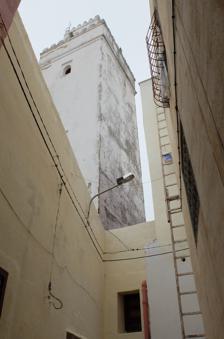
Building: Great Mosque of Taza
Country: Morocco
Year built: 1172
Historic mosque in Taza, Morocco Great Mosque of Taza الجامع الكبير The minaret of the mosque Location Location Taza , Morocco Geographic coordinates 34°12′45.53″N 4°01′07.34″W / 34.2126472°N 4.0187056°W / 34.2126472; -4.0187056 Architecture Type Mosque Style Moorish ( Almohad , Marinid ) Founder Abd al-Mu'min Date established circa 1142 CE The Great Mosque of Taza ( Arabic : الجامع الكبير , romanized : jama'a al-kabir ) is the most important religious building in the historic medina of Taza , Morocco . Founded in the 12th century by the Almohad caliph Abd al-Mu'min , it is the oldest surviving example of Almohad architecture . It was expanded by the Marinids in the late 13th century and renovated by the 'Alawi sultan al-Rashid in the 17th century. History One of the street entrances to the mosque The Great Mosque of Taza was built on the orders of the Almohad sultan Abd al-Mu'min in the period after 1142 CE, around the same time that he conquered the city. Taza, occupying a strategic location on the main road between Morocco and Algeria, was the first major city the Almohads conquered outside their initial mountain domains and served as one of their earliest bases after Tinmel . Their future capital of Marrakesh was only conquered 1147. Accordingly, the Great Mosque of Taza is the oldest surviving monument of Almohad architecture. This original mosque had a nearly square floor plan measuring about 32 by 33 metres. Its prayer hall was wider than it was deep: it had either seven or nine naves running perpendicular to the qibla (southeastern) wall between rows of arches and four transverse aisles running parallel to the qibla wall. The last aisle, directly in front of the qibla wall, was distinguished by being slightly wider, as was the middle nave that led to the mihrab. This formed a "T" in the plan, which was a recurring feature in other medieval mosques in this region. Overall, the original Almohad layout of the mosque was highly similar to the layout of the Tinmal Mosque built by the Almohads soon afterwards. The mosque was enlarged under the Marinid dynasty, during the reign of Abu Yaqub Yusuf . Work started in 1292 and ended in October the next year. (Or in 1294 according to Jonathan Bloom . ) This expansion added two more side naves (one on the western edge and another on the eastern edge), making the mosque wider, and four more aisles to the south, making the prayer hall deeper. The "T" plan was replicated by making the last southern aisle larger. Abu al-Hasan , who built many madrasas across Morocco, also built a madrasa near the mosque here in Taza in 1324 (while he was still a governor during his father 's reign), though today it is mostly ruined. Unusually, the Marinids also added a huge second courtyard ( el-sahn el-kebir ), almost as large as the entire mosque itself, on the mosque's east flank. The Marinid sultan Abu al-Rabi' was buried in this courtyard upon his death in 1310. The mosque was only the object of patronage again after 1665, when the 'Alawi leader Moulay Rashid briefly made Taza his main base and built the Dar al-Makhzen (royal palace) in the south side of the old city. Moulay Rashid restored the mosque and added a southern gallery to the grand courtyard to serve as a "summer" mosque. Architecture Overview The mosque the oldest remaining example of Almohad architecture . It is located near Bab er-Rih ("Gate of the winds"). The present-day mosque, which includes Marinid-era expansions, is composed of a main building and of a "grand courtyard" ( el-sahn el-kebir ) on its east side. Each of these parts have rectangular floor plans measuring around 72 by 44 meters. The mosque has nine exterior gates. Interior (prayer hall) The interior of the mosque, with a view of the enormous 13th-century Marinid chandelier in the central nave, along with one of the "lambrequin"-style arches behind The main building consists mostly of an interior prayer hall as well as a smaller courtyard ( sahn ) to the north which is enclosed by extensions of the prayer hall. The prayer hall is built in a hypostyle format and is divided into nine "naves" by rows of horseshoe arches running perpendicular to the southeastern qibla wall. The arches, in turn, form eight transverse aisles (running parallel to the qibla wall) south of the courtyard, or 14 aisles if counting the arches that run through the galleries on either side of the courtyard all the way to the northwestern wall. The middle nave and the southernmost aisle are both wider than the others, forming a "T" shape in the layout of the mosque. This "T" plan is also highlighted by a series of decorative cupolas . The northern end of the central nave (at the entrance from the courtyard) is covered by a dome. In the fourth aisle of the mosque, about midway in the central nave, is a series of three vaulted cupolas which mark the spot where the former mihrab (wall niche symbolizing the qibla) of the mosque stood after its initial Almohad construction. This area is also marked by ornate lambrequin arches instead of the usual horseshoe arches and by some decorative engaged columns which likely once belonged to the mihrab decoration. At its southern end, the central nave leads finally to the mihrab, dating from the Marinid expansion . The mihrab, as in other Moroccan mosques, is the most richly decorated part of the mosque, with its surfaces covered in carved stucco ornamentation. The space in front of the mihrab is surrounded by lambrequin arches and is covered by an especially ornate dome that is similar to other examples in the Great Mosque of Tlemcen and the Great Mosque of Fes el-Jdid and is considered to be one of the finest of its kind. The dome is carved in stucco and is pierced to allow some external light to filter in, while its corners have four muqarnas -carved squinches . At both ends of the same aisle, at the southeastern and southwestern corners of the mosque, are two other vaulted cupolas. Behind the qibla wall, on the south side of the mosque, are several chambers and smaller annexes, including the imam's chamber, the minbar's storage chamber, a library, and a mida'a or ablutions chamber (Arabic: ميضأة ). Courtyard and minaret The mosque's first courtyard occupies the center of the northern part of the building. It is flanked on its east and west sides by arcaded galleries where the two outer western and the two outer eastern naves extend as far as the northern edge of the courtyard. On the courtyard's north side are several other chambers of varying sizes which roughly correspond to the last two transversal aisles of the mosque building. Near the courtyard's northeastern corner is the minaret tower, dating from the Almohad construction and thus the oldest surviving Almohad minaret. It has a square base and its height is five times greater than its width, which corresponds to the same proportions used in the more famous Almohad minarets like that of the Kutubiyya Mosque , although the secondary shaft in this minaret is slightly squatter than in the later examples. The minaret was decorated with blind arch motifs around its windows (which once provided light to the stairway inside), though much of this decoration is no longer evident today due to the later whitewashing of its surface. Grand courtyard ( el-sahn el-kebir ) The mosque's "grand courtyard" ( el-sahn el-kebir ) is a feature unique to this mosque and not found in any other historic mosque in Morocco. Located on the mosque's east side, it consists of an open courtyard that is almost as large as the main mosque building itself. It is planted with olive trees and has a fountain in its centre sheltered by a small domed kiosk ( qubba ). Along its western side is a narrow arcaded gallery that grants access between the courtyard and the mosque, while along its southern side is a deeper roofed gallery bordered by an arcade of pointed horseshoe arches. Behind this arcade, in the middle of the southern wall, is a mihrab , attesting to the area's use as an outdoor or "summer" mosque. The courtyard existed during the Marinid period, but the qubba fountain and the southern prayer gallery probably date from the time of Moulay Rashid (17th century) or later. Furnishings Marinid chandelier Partial view of the Marinid chandelier in the mosque The mosque is also well-known for its enormous bronze chandelier, which dates from the Marinid era. According to the inscription carved on it, it was gifted to the mosque by Sultan Abu Yaqub Yusuf in 1294. With a maximum diameter of 2.5 meters and weighing 3 tons, it is the largest surviving example of its kind in North Africa. According to the Rawd al-Qirtas it cost 8000 dinars to make. It is composed of nine circular tiers arranged in an overall conical shape that could hold 514 glass oil lamps. Its decoration included mainly arabesque forms like floral patterns as well as a poetic inscription in cursive Arabic . This ornamentation was focused especially on the pole or shaft at the top of the cone and, especially, on the large dome-like underside which resembled the elaborate stucco dome in front of the mihrab. The decorative forms on this bronze chandelier were thus related, if not deliberately coordinated, with the decoration in other elements of the mosque during its Marinid expansion. The chandelier's design was probably influenced by a similar great chandelier gifted to the Qarawiyyin Mosque in Fes in the early 13th century, during the Almohad period. Other chandeliers in the same style were created for other mosques in the Maghreb after this, including one still found in the Great Mosque of Fes el-Jdid , from the Marinid period, as well as a partially-preserved example from the Great Mosque of Tlemcen , perhaps originally crafted for the Marinid mosque of al-Mansura , now in a museum. Various other medieval lamps are also preserved in the Great Mosque of Taza, including one that used a church bell as its core, possibly a spoil brought back from Marinid campaigns in present-day Spain. Minbar The mosque's minbar (pulpit) is also dated to the end of the 13th century, during the Marinid expansion under Abu Yaqub Yusuf. Like other minbars, it takes the shape of a mobile staircase with an archway at the bottom of the stairs and a canopy at the top and it is composed of many pieces of wood assembled together. It is 3.25 meters high by 2.96 metres long, and 80 cm wide. It has been partly spoiled by later restorations which disfigured some of its original aspect, especially its upper elements and the archway at the base of the staircase. Nonetheless, it still preserves much of its original Marinid woodwork and demonstrates a close relation with other richly-crafted wooden minbars in Morocco following the tradition established by the 12th-century Almoravid minbar of the Kutubiyya Mosque . The most significant preserved elements are its two flanks, which are covered with an example of the elaborate geometric decoration found in this artisan tradition. This geometric motif is based on eight-pointed stars from which interlacing bands spread outward and repeat the motif across the whole surface. Contrary to the famous Almoravid minbar in Marrakesh, however, the empty spaces between the bands are not occupied by a mix of pieces with carved floral reliefs but are rather occupied entirely by pieces of marquetry mosaic decoration inlaid with ivory and precious woods. Anaza The mosque also features a historic anaza : a carved wooden screen at the entrance from the courtyard to the central nave of the prayer hall, which often acted as an "outdoor" mihrab for those performing their prayers in the courtyard. Although it is not unlikely that the mosque possessed such a features since its Marinid expansion (as other Marinid mosques have the same feature), no visible evidence indicates the date at which the current anaza was crafted. Based on the style of the craftsmanship, it has been suggested that it is and no older than the 17th century. Its courtyard-facing side is relatively plain and undecorated, but its interior-facing side is carved with various panels, including six blind arch motifs in its central section. A semi-circular tympanum above the middle is carved with a polygonal geometric pattern at the center of which is an Arabic inscription. See also Moroccan architecture Medina of Taza List of mosques in Morocco History of medieval Arabic and Western European domes References